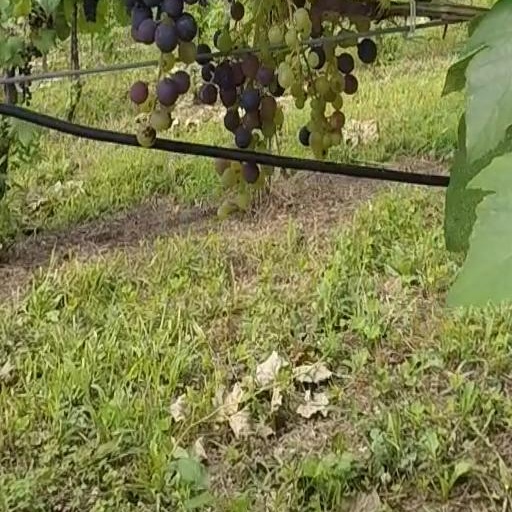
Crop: grape